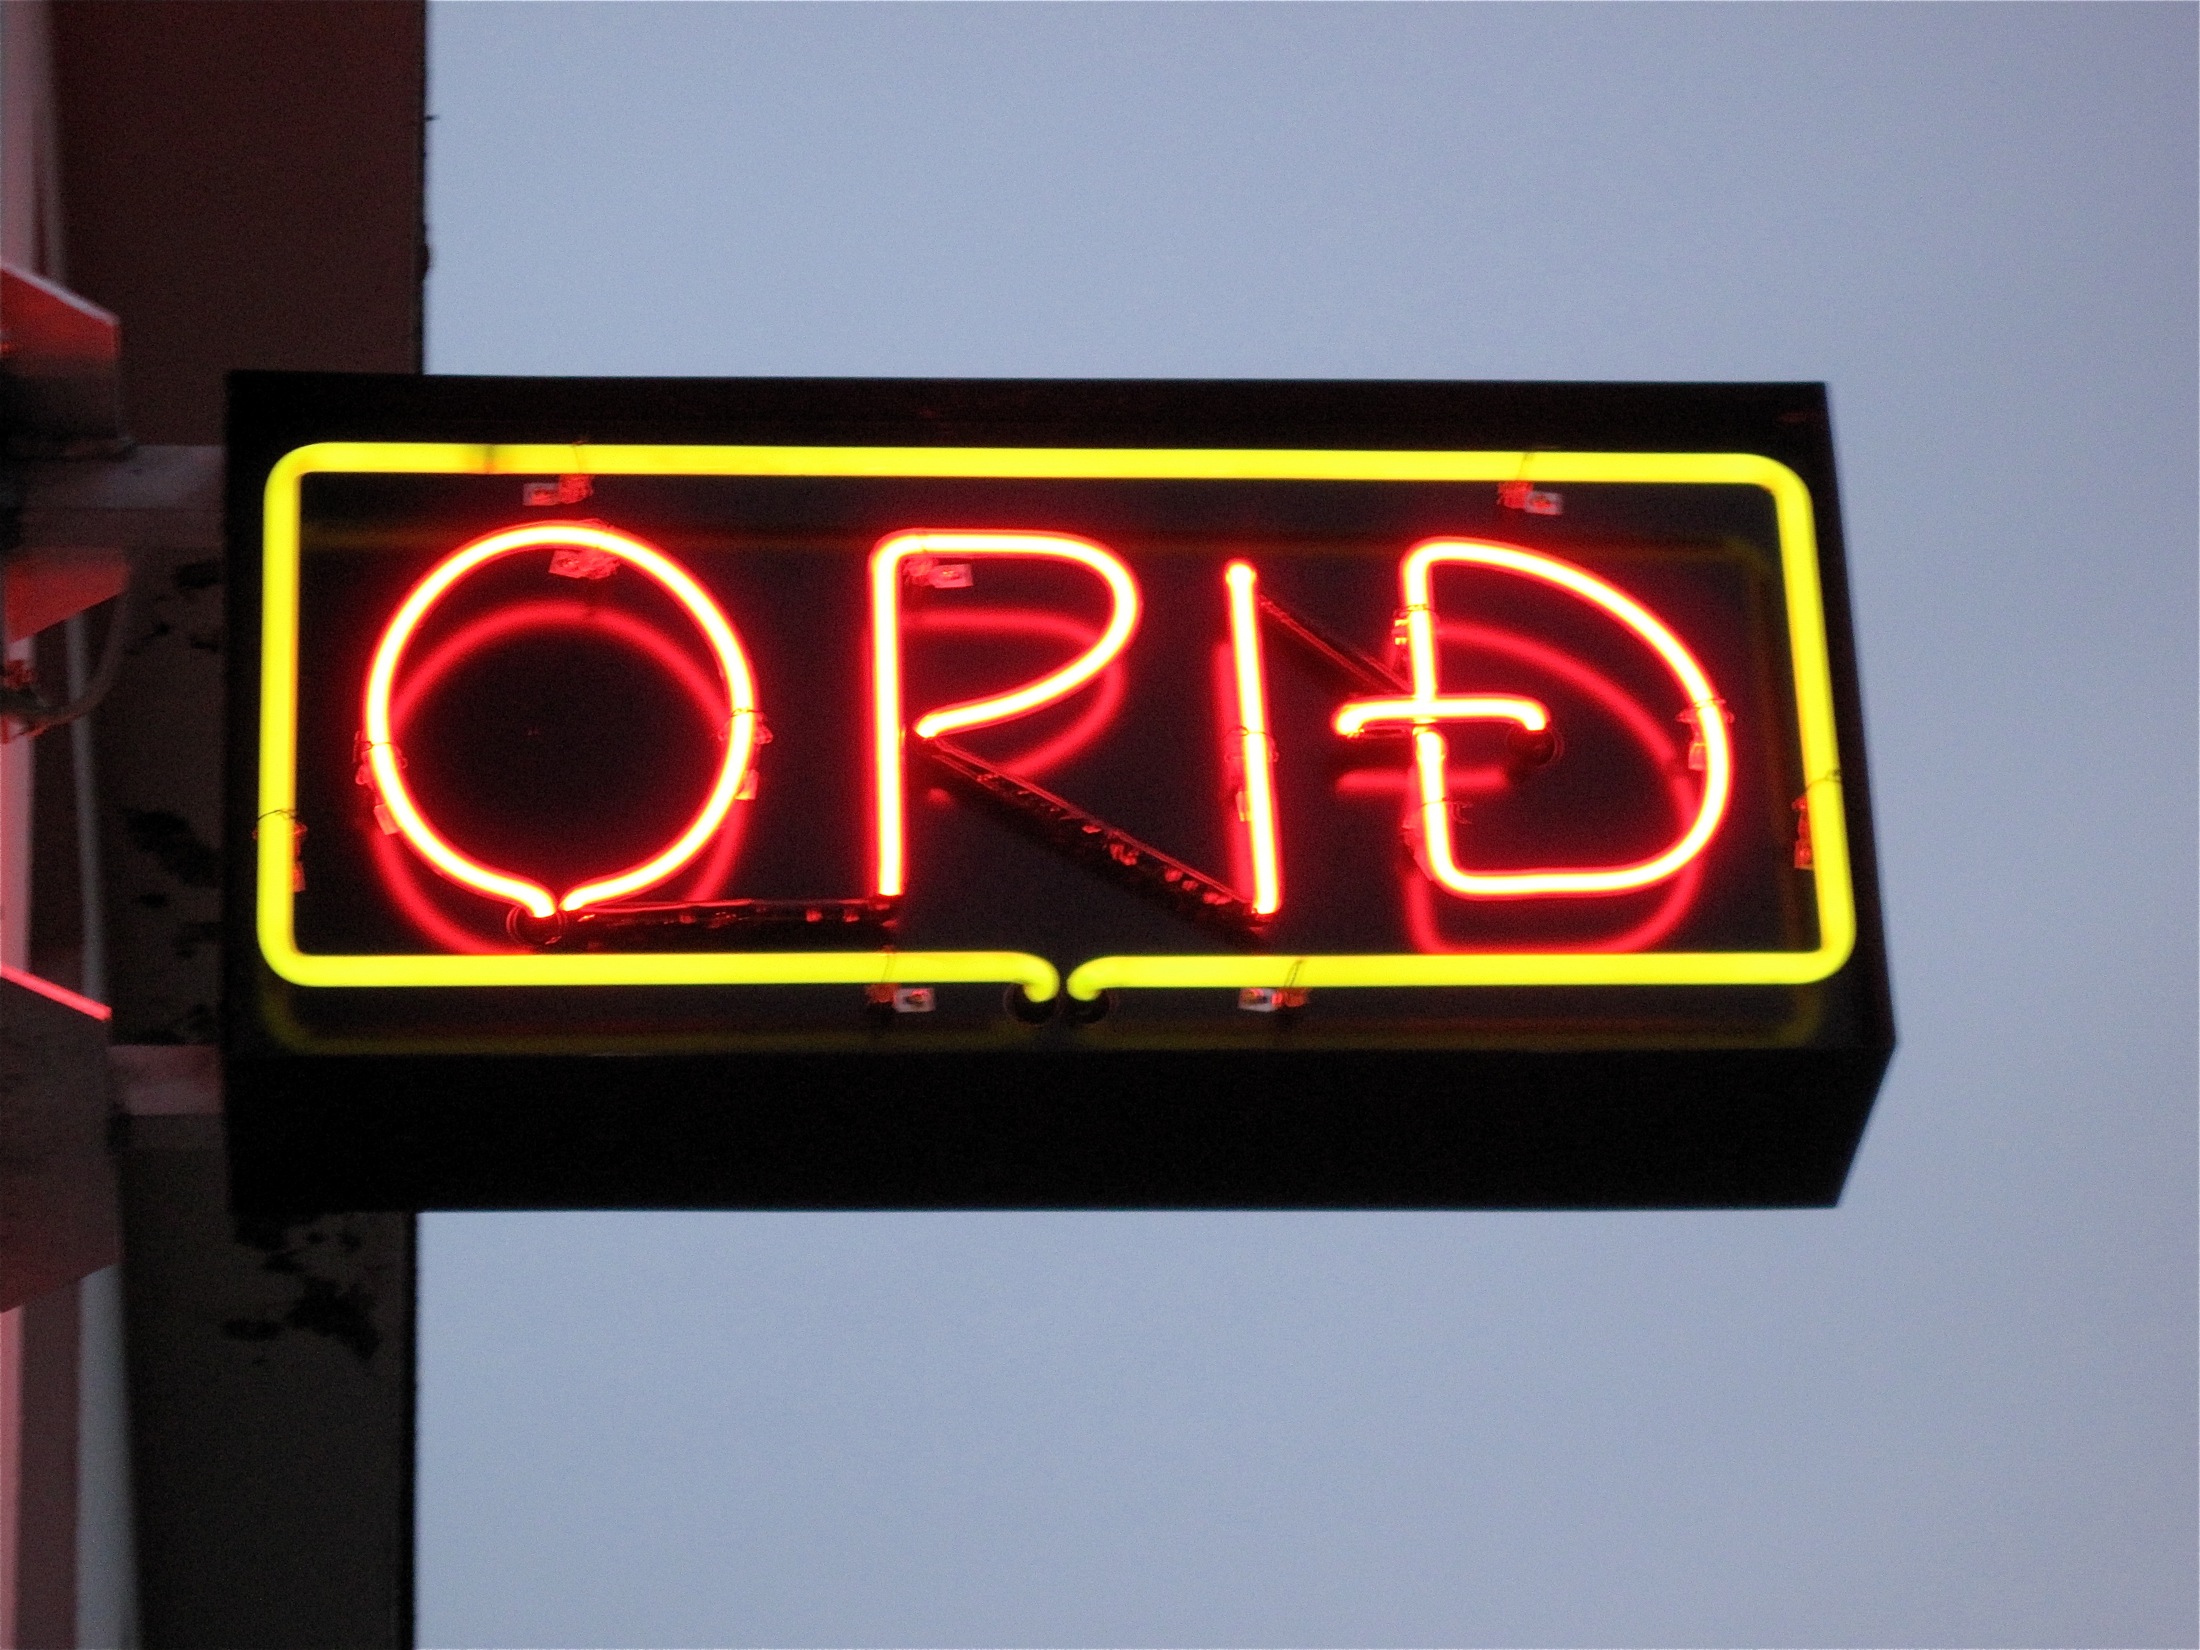
number, sign, iceland, signage, lighting, neon, neon sign, font, display device, electronic signage, flat panel display